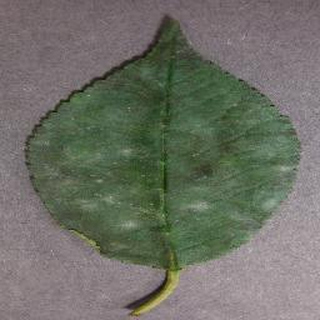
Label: cherry_powdery_mildew